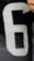
Number: 6